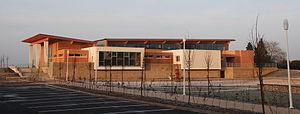
Salle des fêtes
La Chapelle-la-Reine est une commune française située dans le département de Seine-et-Marne en région Île-de-France. Cette commune est le chef-lieu du canton de la Chapelle-la-Reine, elle fait partie de la communauté d'agglomération du Pays de Fontainebleau.